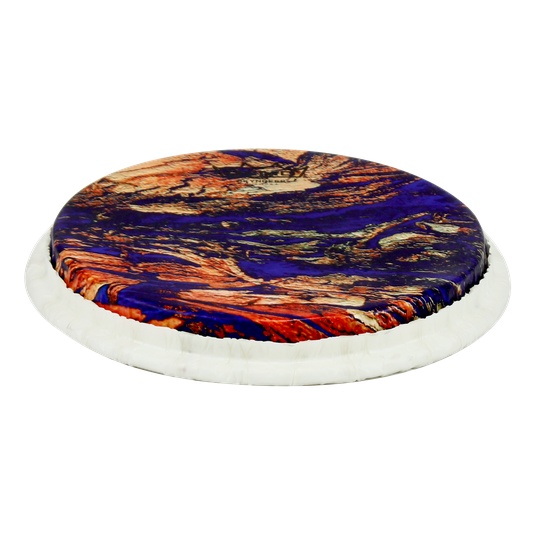
Parche de Bongo Remo Tucked Skyndeep de 8.5'' Molten Sea
Los parches para bongó REMO de la serie Tucked Skyndeep son los más duraderos diseñados para los percusionistas más exigentes. Skyndeep es la mejor combinación entre calidad y diseño ya que mantiene la integridad de un parche de alta calidad por más tiempo con diseños únicos. Estos parches sintéticos son la mejor opción para reemplazar tus cueros actuales ya que durarán por mucho más tiempo y no se dejarán afectar por los cambios climáticos lo que garantiza una afinación duradera en el tiempo. Parche sintético con superficie de poliéster Resistente a la interperie Tonos cálidos Volumen y proyección en cualquier entorno La tecnología patentada e Skyndeep ofrece una construcción superior de alta calidad con un mantenimiento bajo y precios al alcance de todos. Medida: 07.15" Color: Molten Sea
Brand: Remo
Category: Arts & Entertainment > Hobbies & Creative Arts > Musical Instrument & Orchestra Accessories > Percussion Accessories > Drum Heads